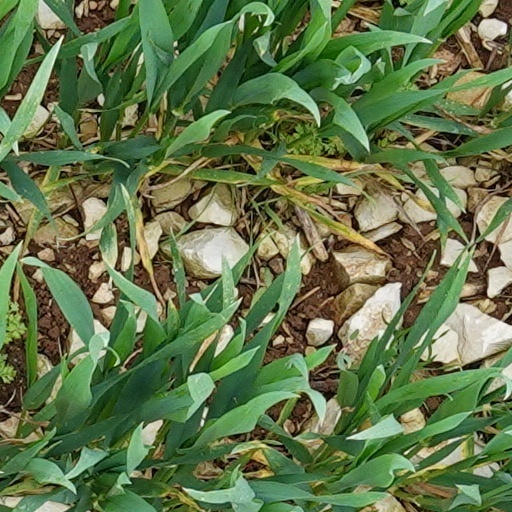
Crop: wheat